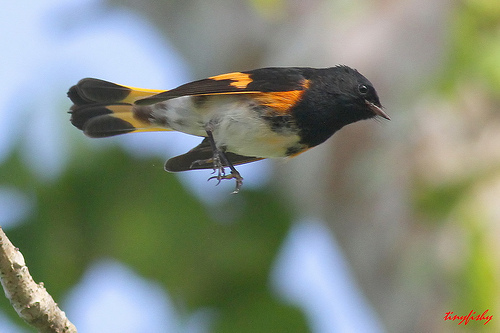
a small sized bird that has black wings that have a yellow bar on them
this black headed bird has a white stomach and black and orange wings.
a small bird with a black crown and a small flat bill
this bird has a white belly, black breast, neck, and crown with a tiny pointy bill.
this bird has a white belly and orange and black back, with a small pointy beak.
this small bird is primarily black, with a white belly and orange patches on its wings, side, and tail.
a small bird with black throat and crown, white belly and yellow wingbars and the bill is short and pointeda black bird with orange markings on its wings and tail and a white belly.
bird with a white belly, a black breast and head, and yellow and black wings.
this bird has a small bill, with a black and white breast.
Species: American Redstart